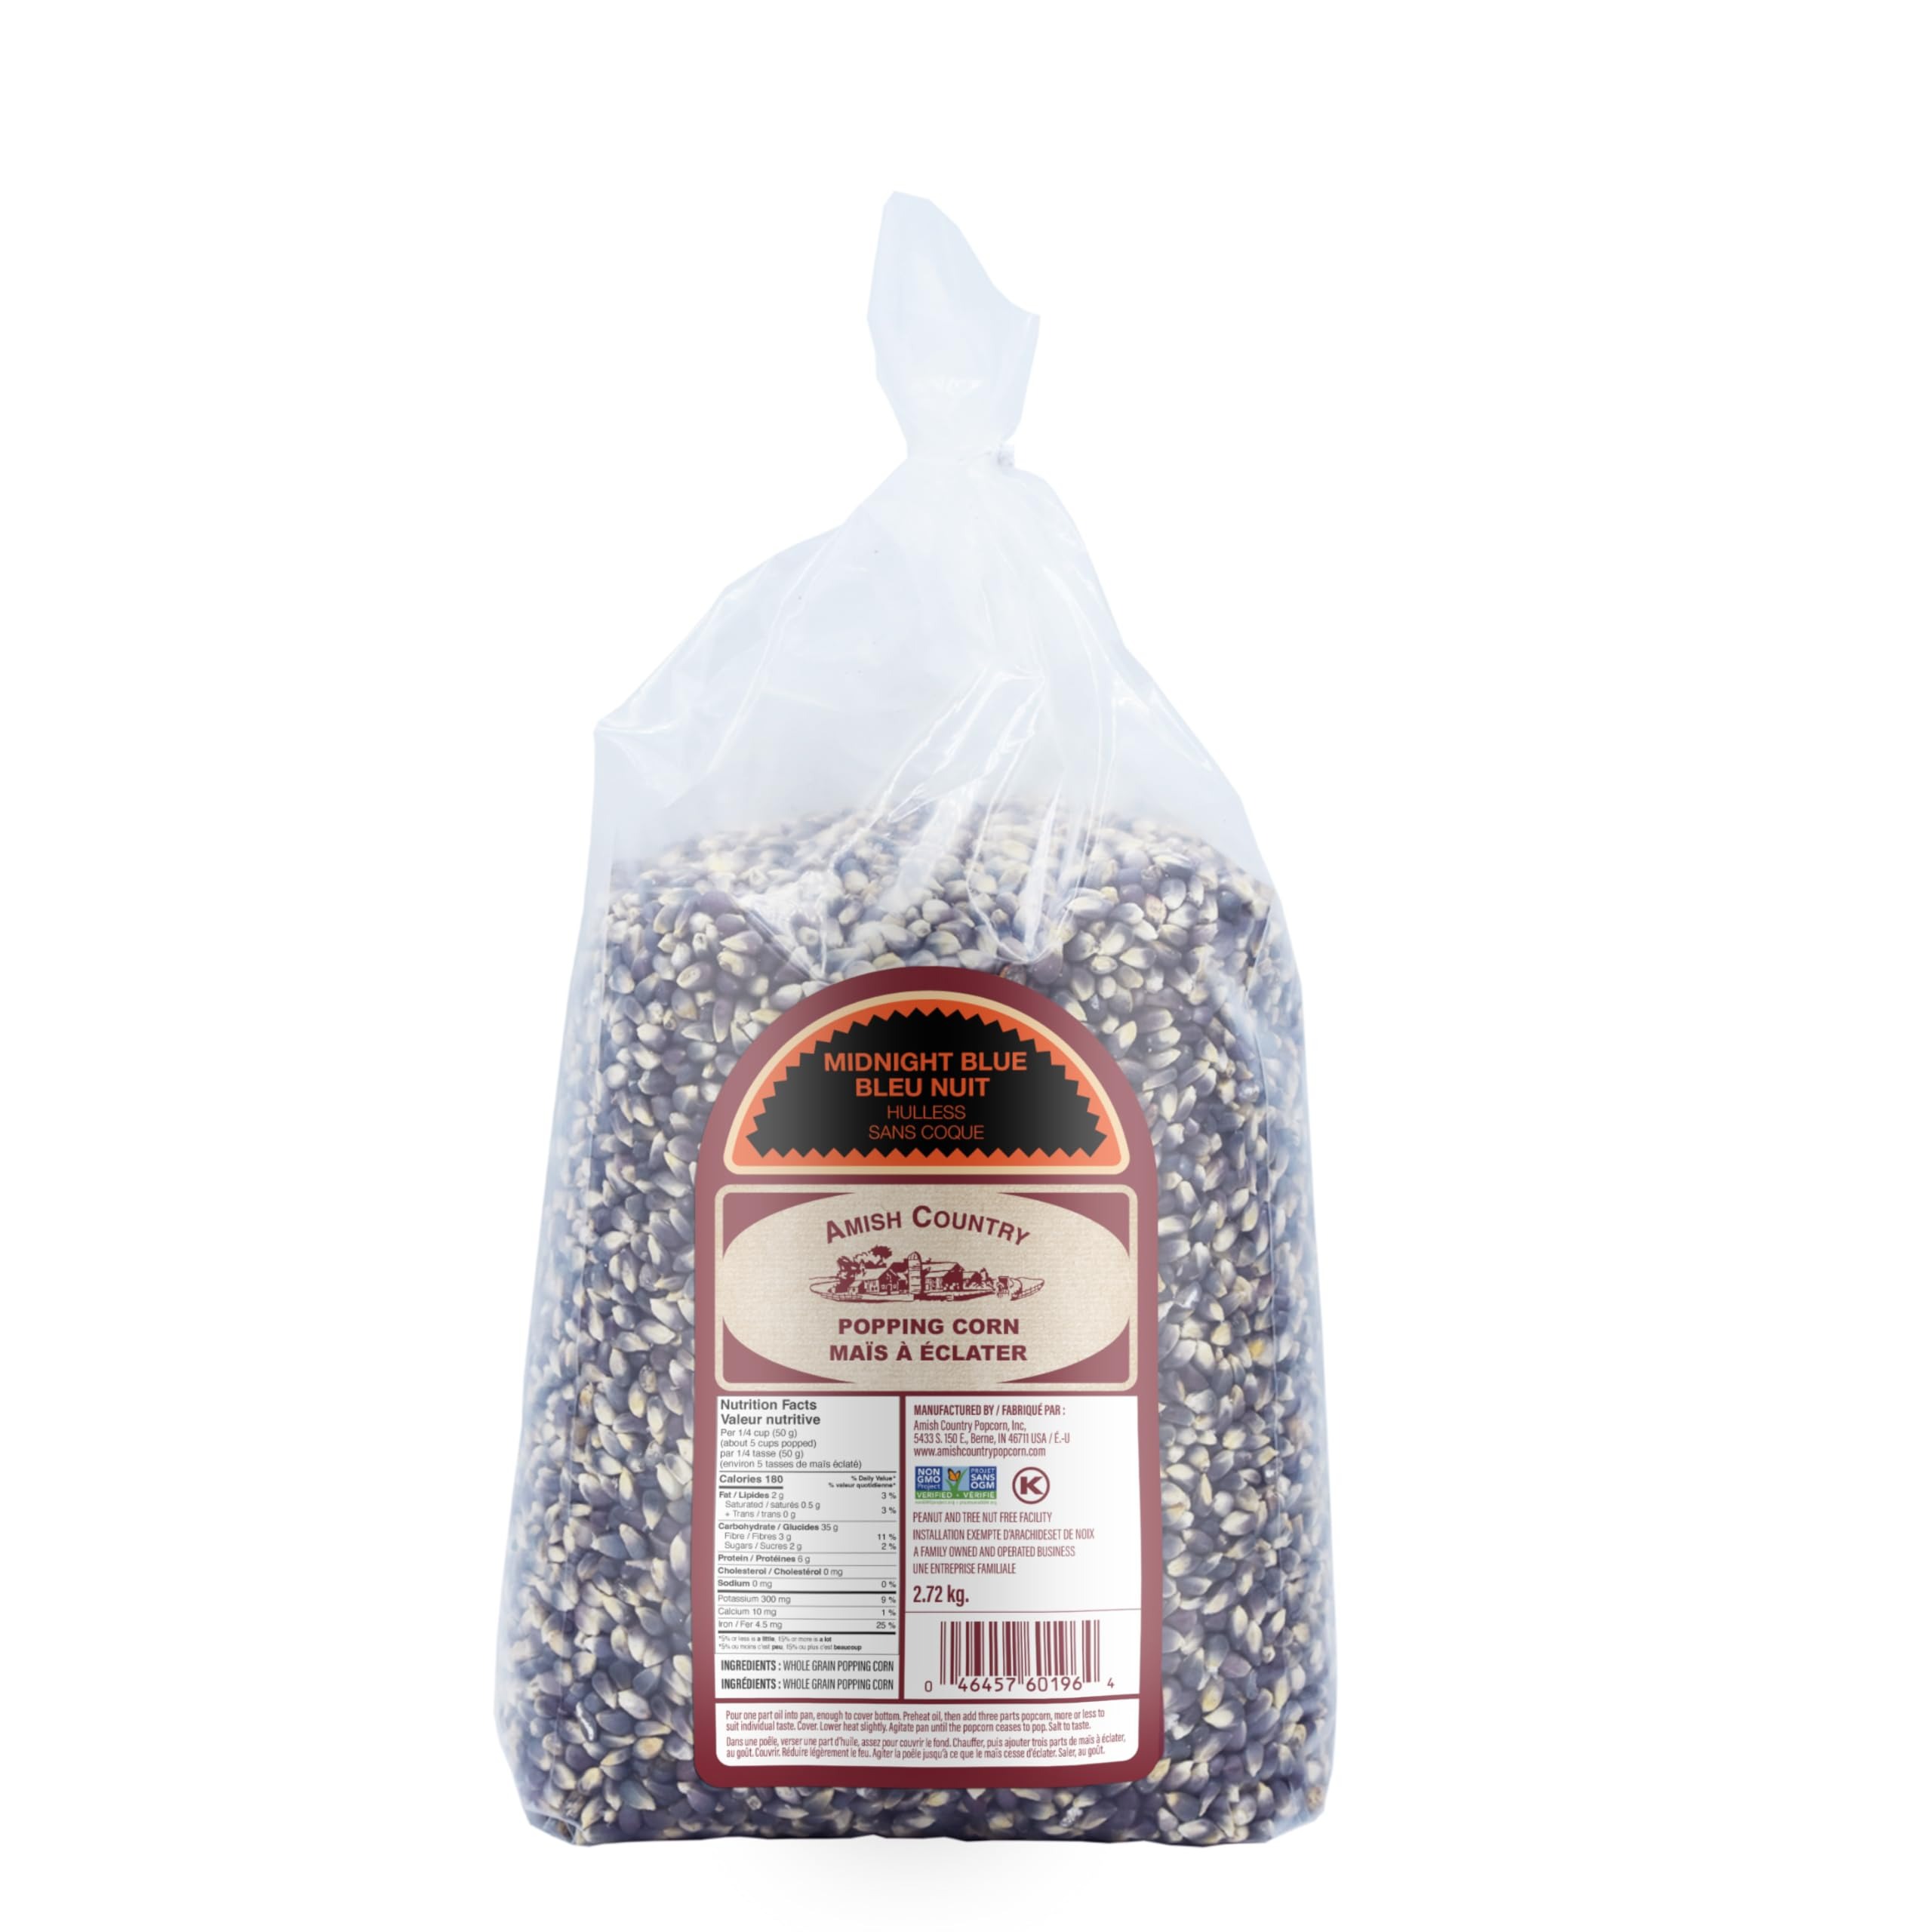
Item Name: Amish Country Popcorn | 6 lb Bag | Midnight Blue Popcorn Kernels | Old Fashioned, Non-GMO and Gluten Free (Midnight Blue - 6 lb Bag)
Bullet Point 1: 6 LB BAG OF POPCORN KERNELS - This delicious, gourmet popcorn is made in the heart of Amish country.
Bullet Point 2: STORING YOUR POPCORN - For long-term storage, we recommend keeping your popcorn in a resealable plastic or glass container in a cool, dry place. Any intense heat or high humidity can drastically shorten the shelf life of popcorn, as with all grains.
Bullet Point 3: NON-GMO & GLUTEN FREE - With our products being Non-GMO and Gluten Free, you can eat this popcorn with peace of mind!
Bullet Point 4: LOW CALORIE - Not only is our Popcorn low calorie, but it is delicious and healthy as well!
Bullet Point 5: TREE NUT & PEANUT FREE - You don't have to worry about nut allergies with Amish Country Popcorn products. You can grab a bag, pop it, and you're ready to enjoy the deliciousness.
Product Description: Amish Country Popcorn produces over 13 varieties of popcorn that are home grown in the rolling cornfields of Berne, Indiana. All of of our popcorn is non-GMO, gluten and preservative free. At Amish Country Popcorn, we are committed to keeping popcorn simple and natural.
Value: 96.0
Unit: Ounce

Price: 18.99